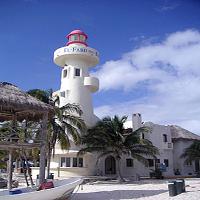
Weather: sun or clear